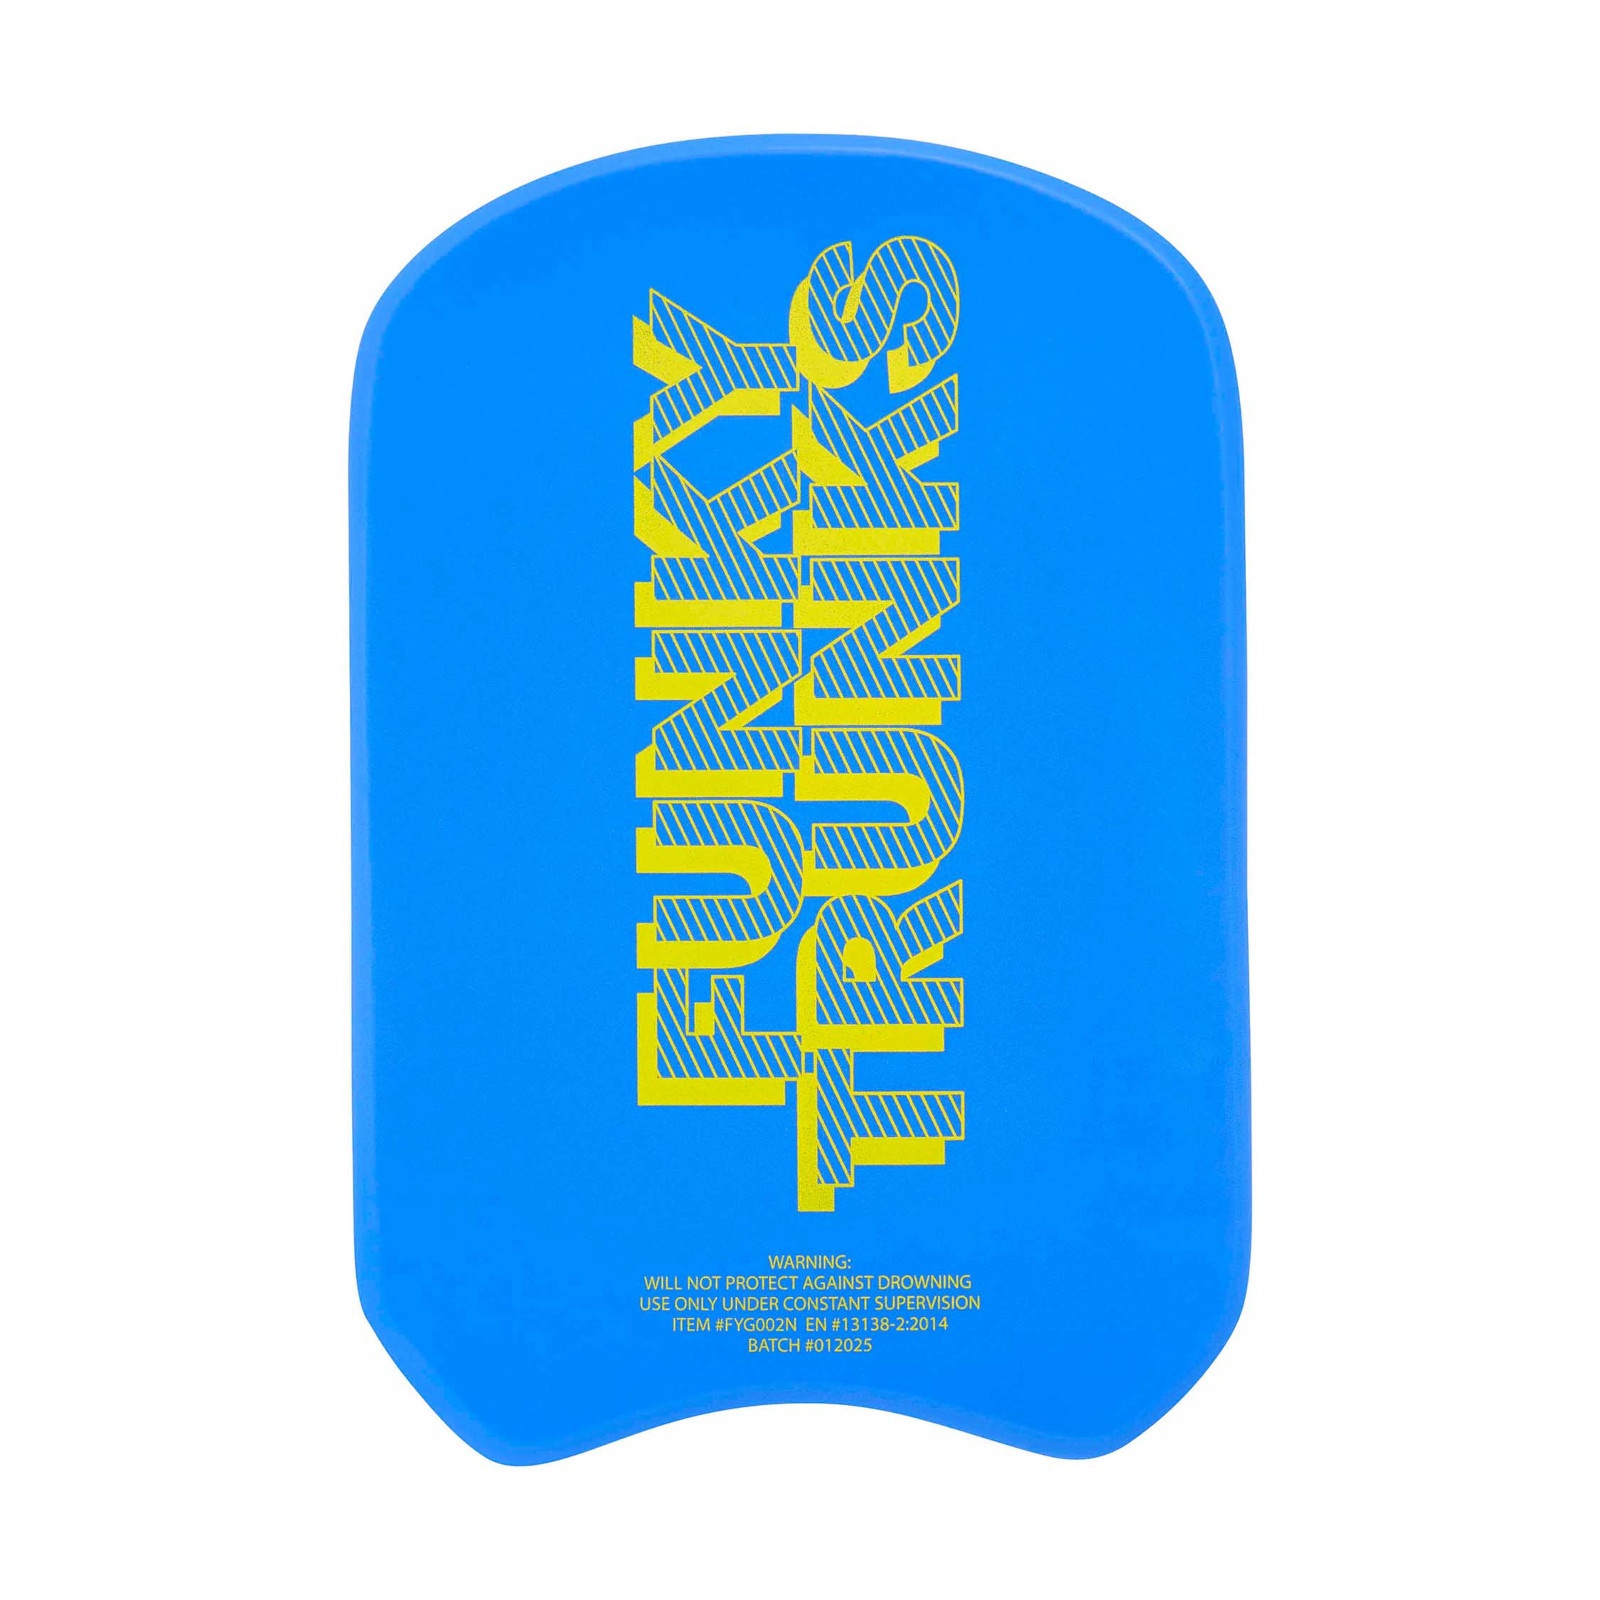
Trainingshilfe Kickboard Bolted
Das Way Funky Kickboard macht jedes gefürchtete Kick-Training mit einer Reihe von Farben und Designs erträglicher, lass dir deine Trainings mit den funky Mustern versüßen. Durch das Training mit dem Kickboard trainierst du gezielt deine Beine und Core . Ideale Flotation für reduzierte Schulterbelastung und Beweglichkeit. Hergestellt aus strapazierfähigem EVA-Schaum, damit es lange hält! Sonstige Informationen: Maße: 42 cm x 27 cm x 2,5 cm Materialzusammensetzung: 100% EVA (Ethylenvinylacetat) Schaum Pflegehinweis: Verschmutzte Stellen mit einem Lappen und sanftem Reinigungsmittel säubern, trocknen im Trockner nicht erlaubt, nicht bügeln Für wen ist dieses Model geeignet: adult, unisex
Brand: Funky Trunks
Category: Sporting Goods > Fitness & General Exercise Equipment > Balance Trainers > Balance Boards